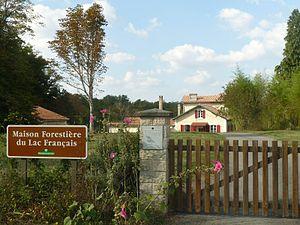
maison forestière du Lac Français, forêt de la Braconne (16), France
La forêt de la Braconne est une forêt domaniale de la Charente, en France, située à l'est d'Angoulême.